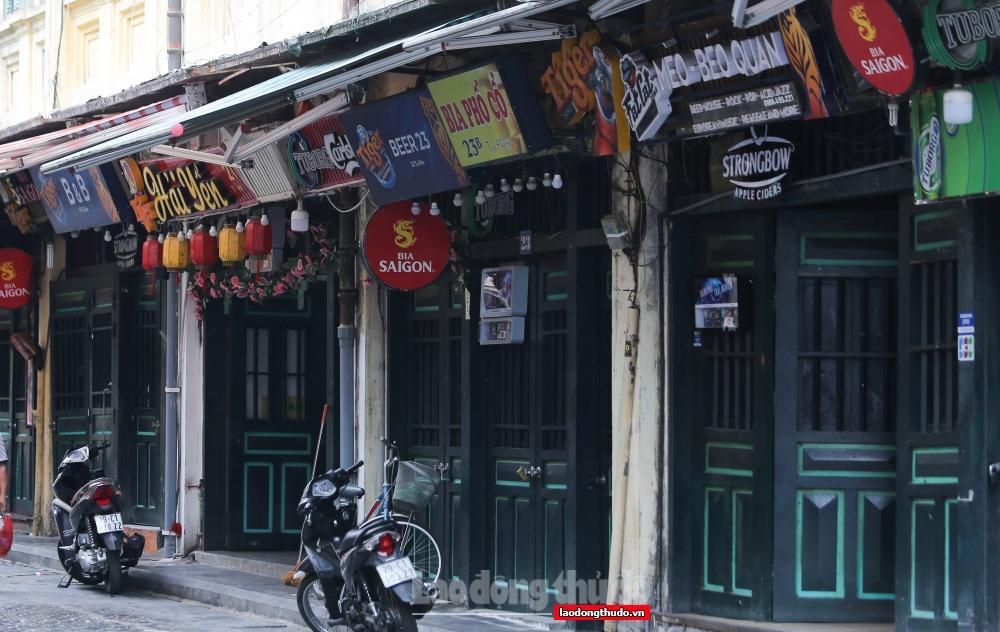
ở bên lề đường có sự xuất hiện của những chiếc xe máy